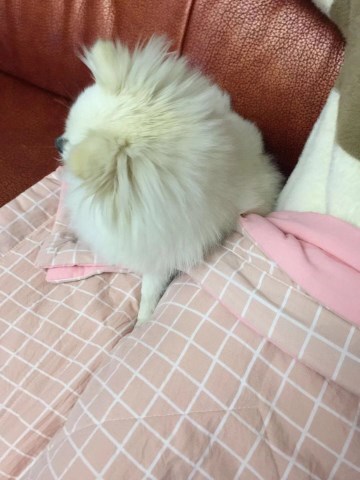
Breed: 1936-n000005-Pomeranian